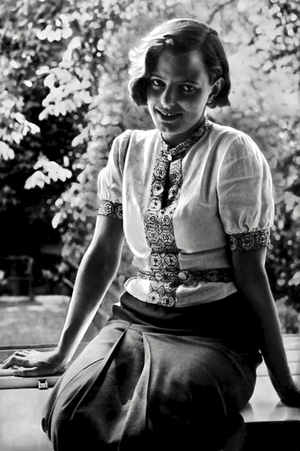
Ilse Trautschold, née à Berlin le 27 février 1906 et morte dans cette ville le 17 mai 1991, est une actrice et artiste de cabaret allemande.